Pedal bin

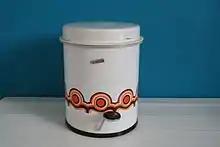
A pedal bin of 1972

A pedal bin is a container with a lid operated by a foot pedal. Lillian Moller Gilbreth (an industrial engineer and efficiency expert as well as mother of twelve) invented the pedal bin in the 1920s for the disposal of kitchen waste. The foot pedal enables the user to open the lid without touching it with their hands.